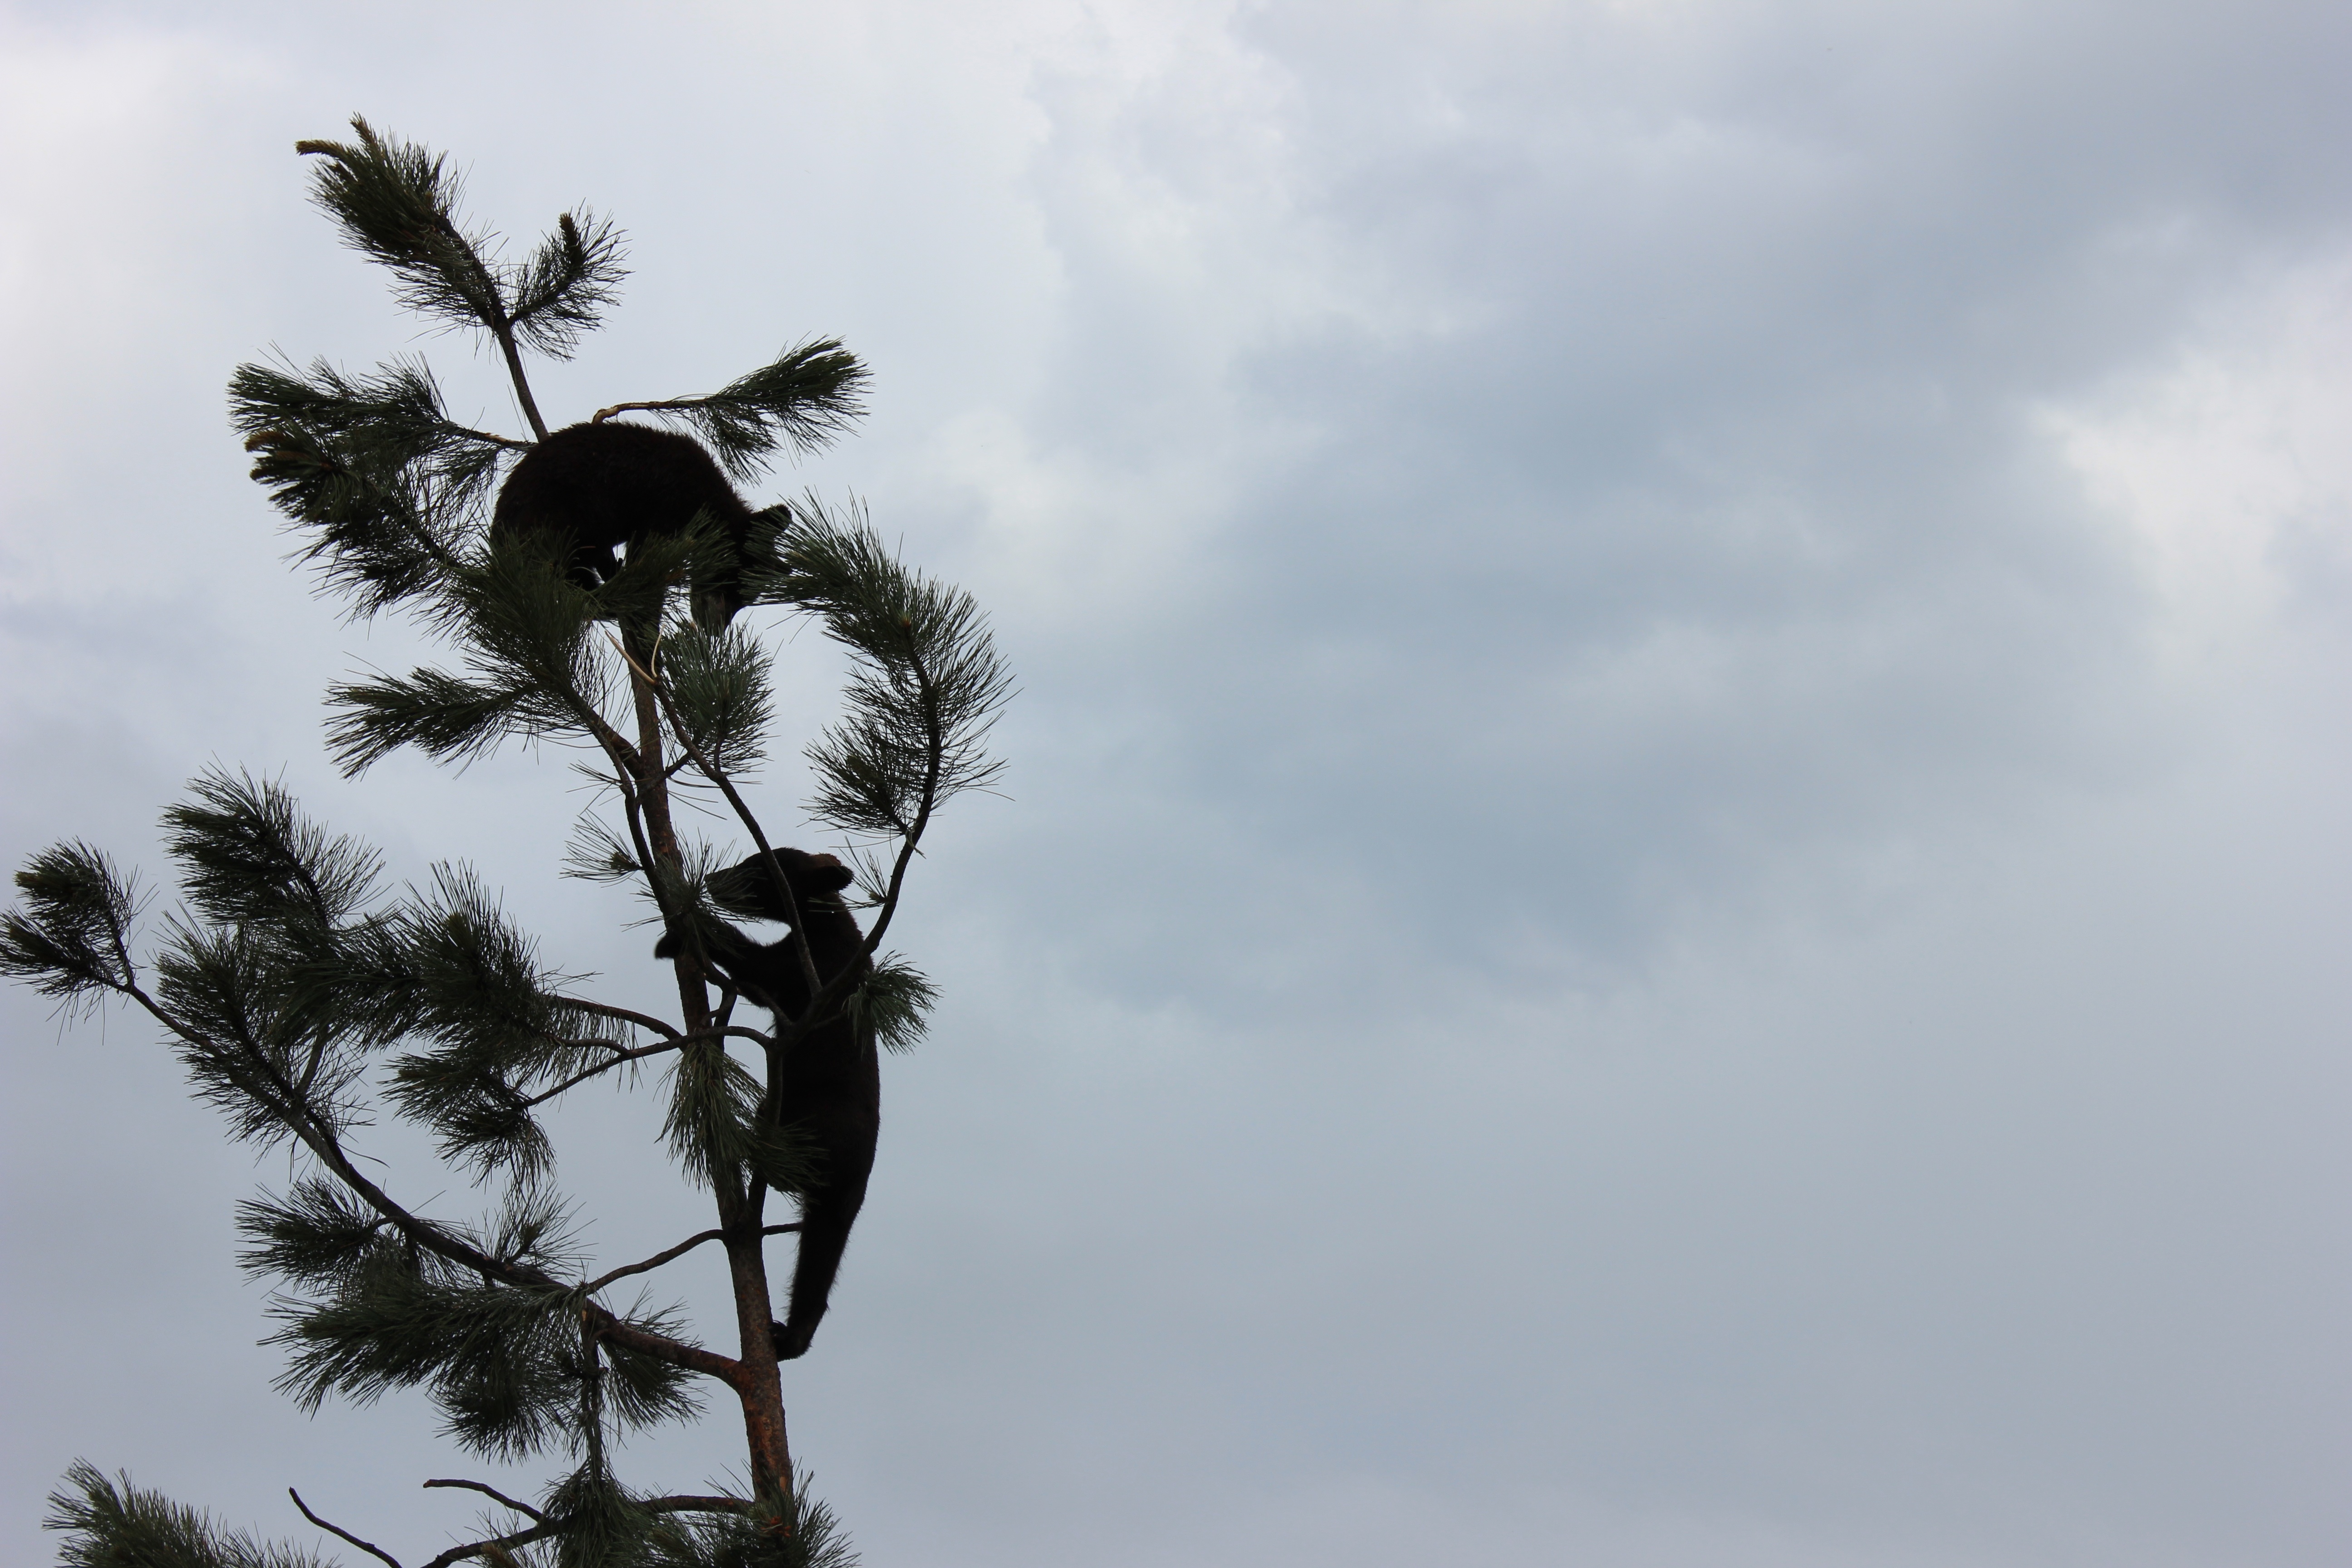
tree, branch, bird, cloud, sky, wind, atmosphere of earth, woody plant, perching bird